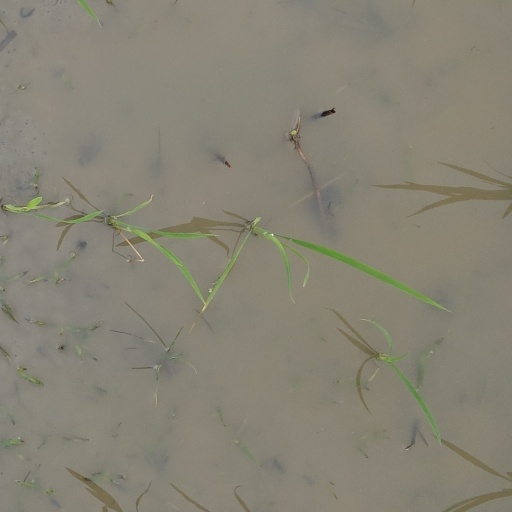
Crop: rice